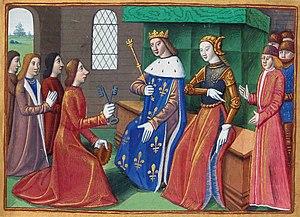
Troyes se soumet devant l'armée de Charles VII. Les notables remettent les clefs de leur ville au roi de France en présence de Jeanne d'Arc.
Le siège de Troyes par les troupes du roi Charles VII de France a lieu en 1429 pendant la guerre de Cent Ans.